Isaac Newton Phelps

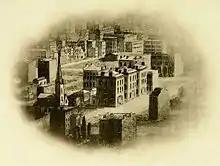
Early view (c. 1855) of 229 (now 231) Madison Avenue before the street was paved

In 1852 Phelps acquired land on Madison Avenue in an area previously undeveloped and built a family house. Three other merchants built adjacent houses at the same time, these were William Earl Dodge, John Jay Phelps and George Dwight Phelps. The only house to have survived from that period is 231 Madison Avenue - the one built by I. N. Phelps - and is now part of the J. P. Morgan Library.